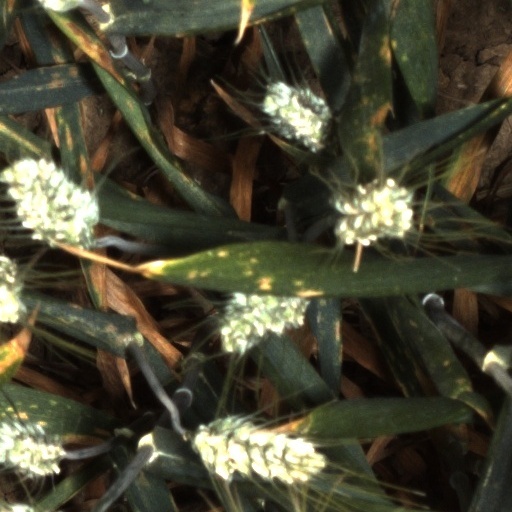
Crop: wheat